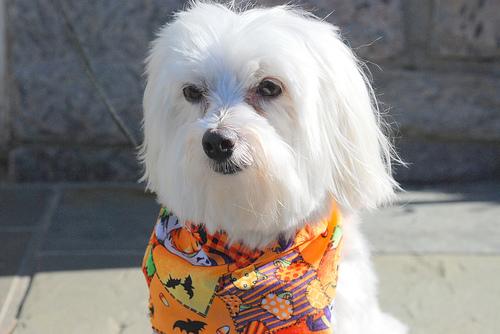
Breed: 249-n000101-Maltese_dog